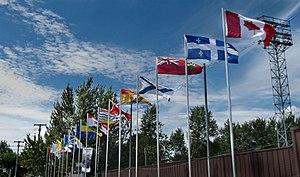
Le stade Amedée-Roy est un stade de baseball situé à Sherbrooke, ville de la province du Québec, au Canada. Il a été de 1972 à 1973 le domicile des Pirates de Sherbrooke, club professionnel des ligues mineures de baseball, de niveau double-A, affilié aux Pirates de Pittsburgh.